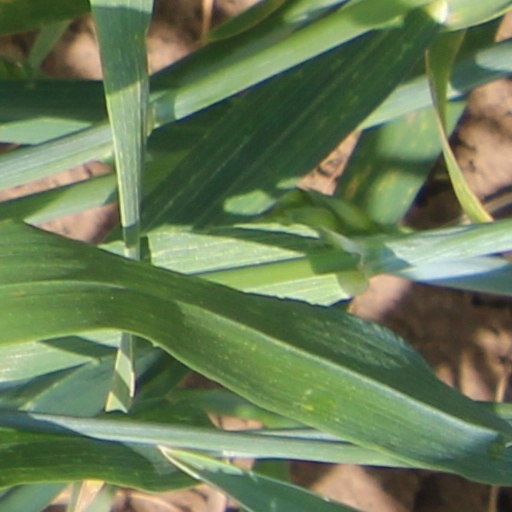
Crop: wheat